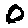
Label: 0